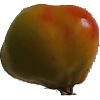
Label: Apple Red Yellow 2